Dera Gopipur

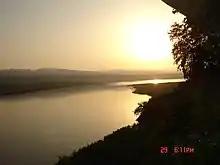
Dehra River Side

As River Beas flows from the sub town it ends up in the Pong Dam reservoir/lake, also known as Maharana Pratap Sagar. This man made lake is 45 km long & 15–18 km wide. It attracts a lot of anglers come for fishing mahasher fish.